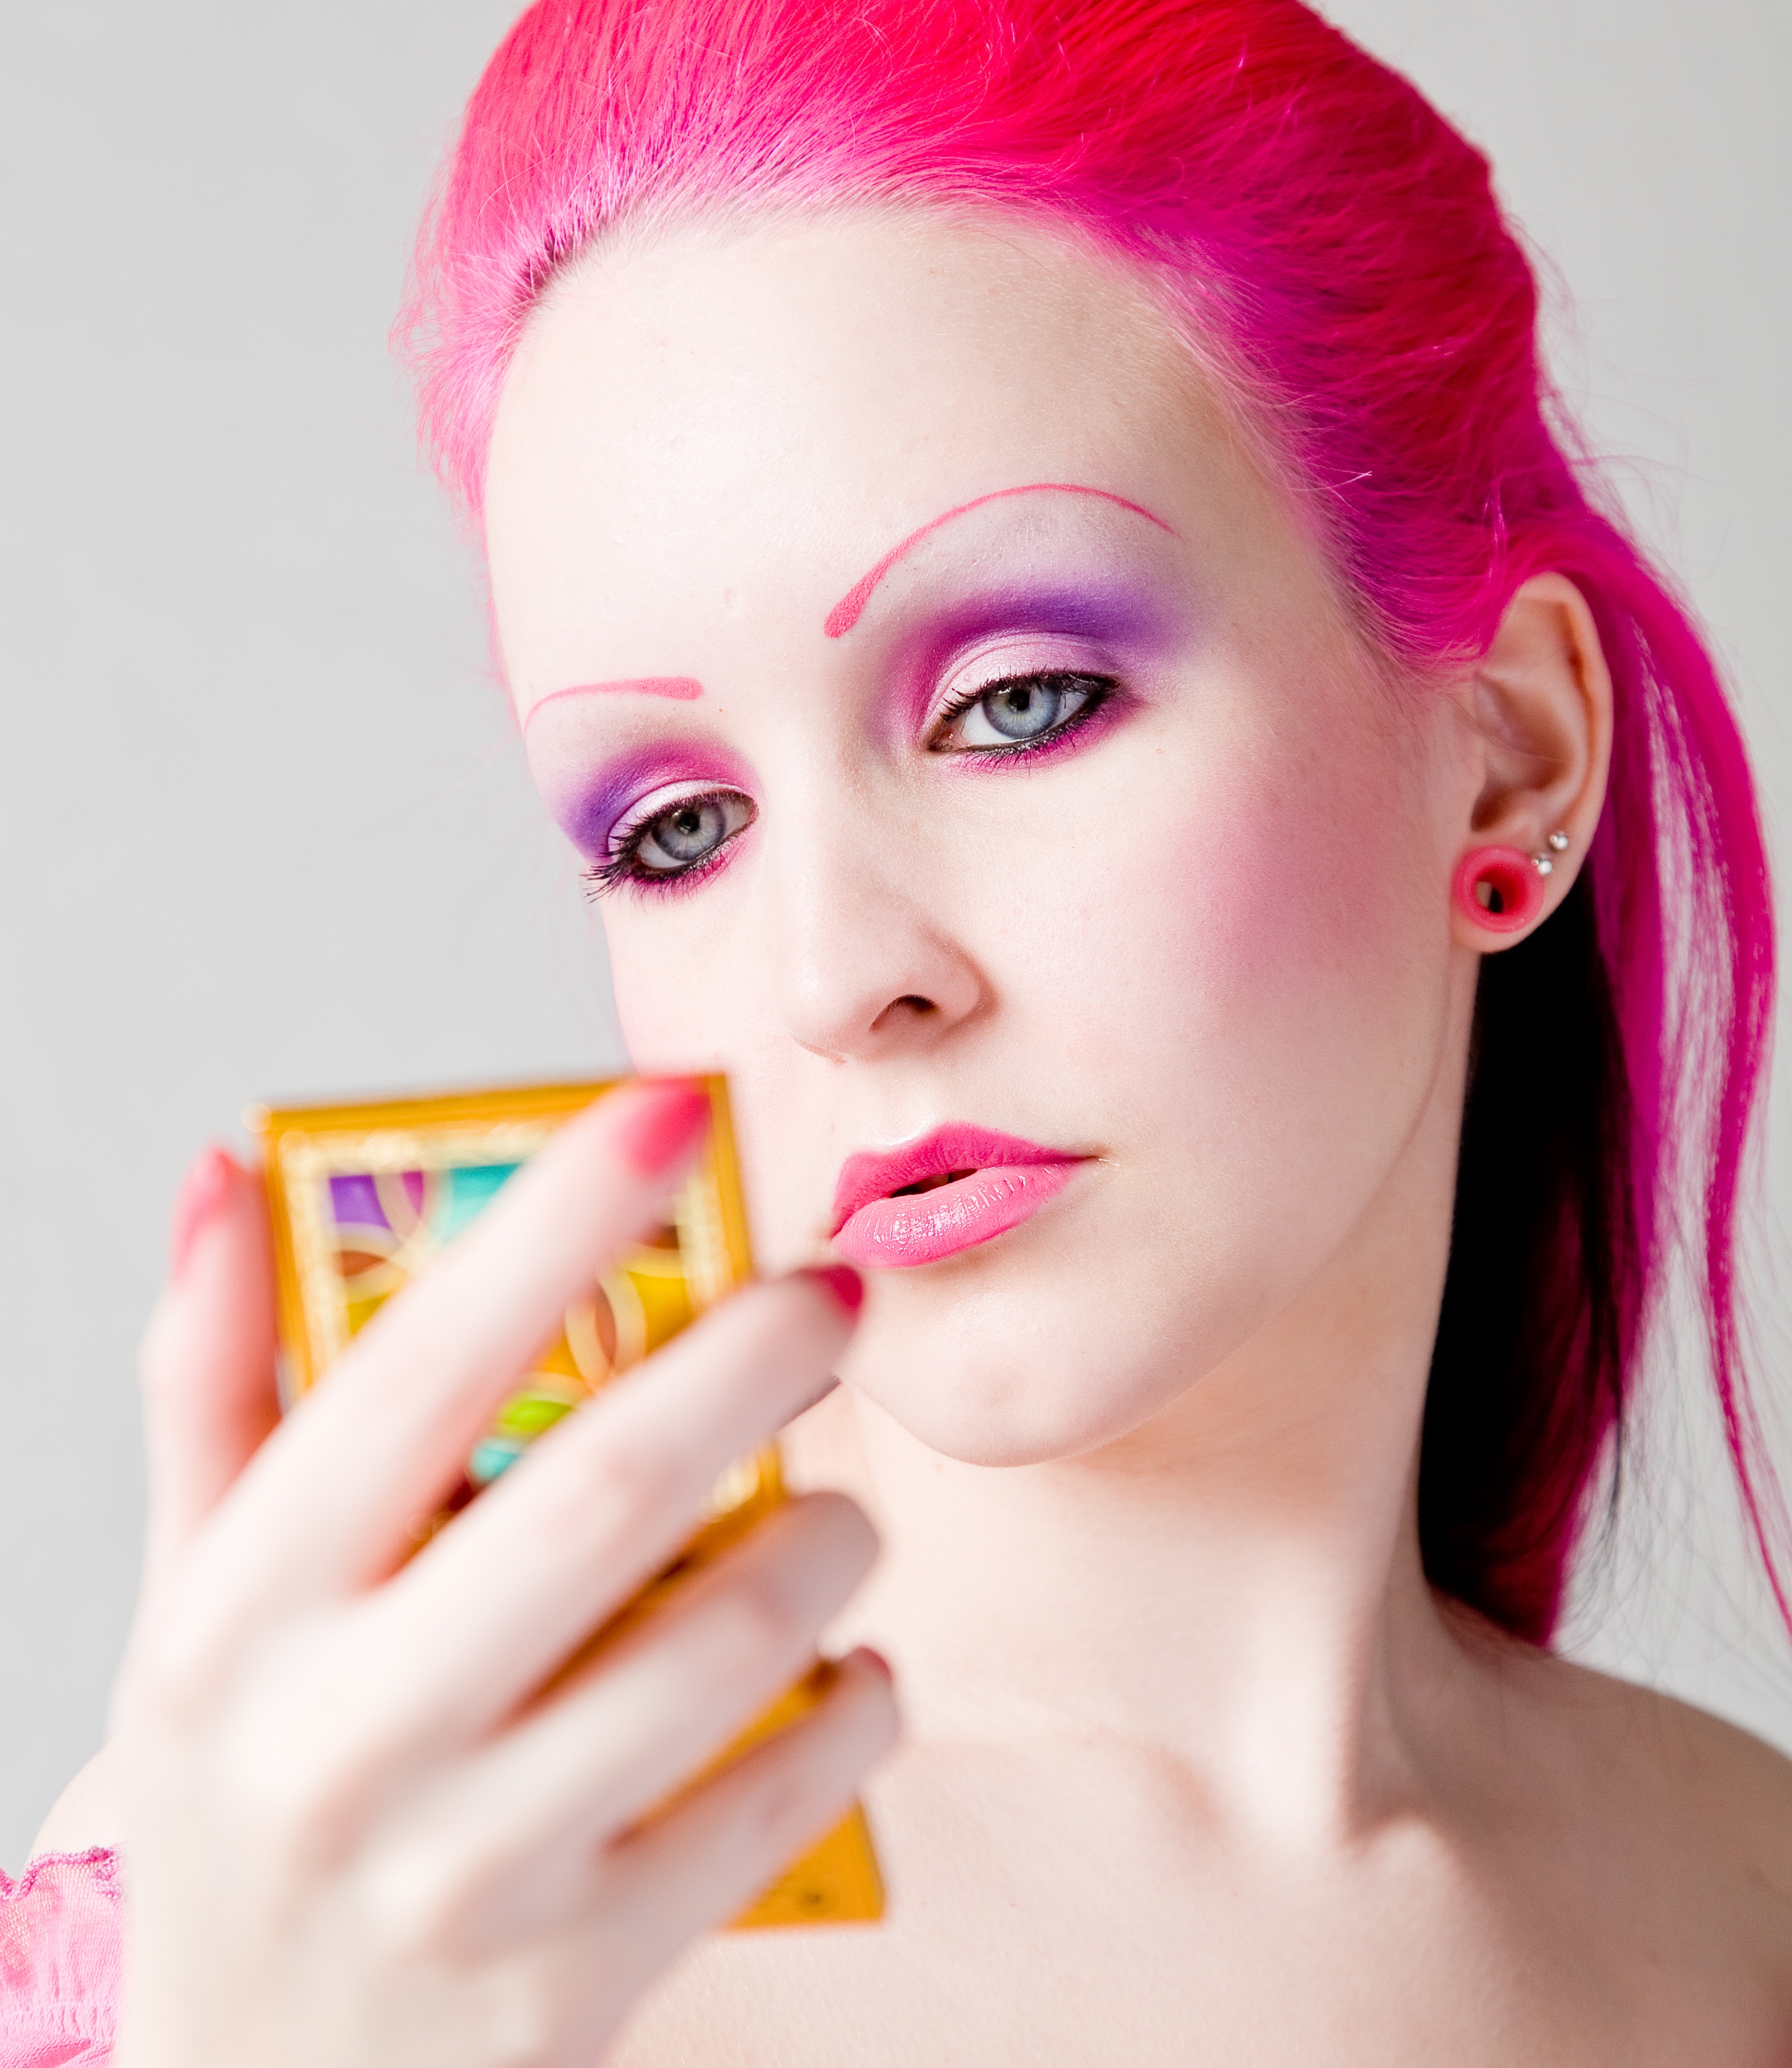
hand, girl, woman, hair, female, model, young, finger, red, color, fashion, pink, lip, hairstyle, mouth, make up, eyelash, black hair, face, nose, eyes, eye, head, mirror, skin, beauty, blond, organ, sweetness, attractive, complexion, pin hair, coiffure